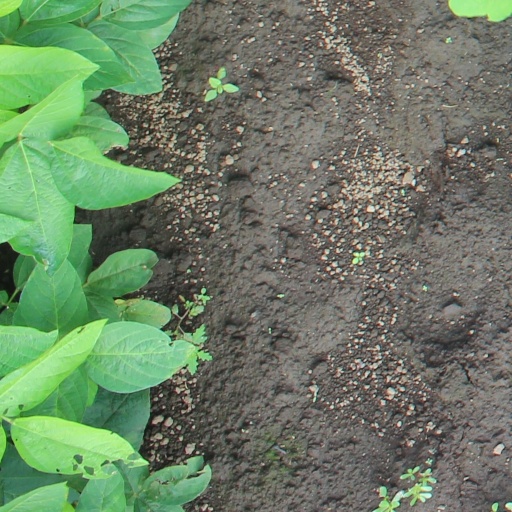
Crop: soybean